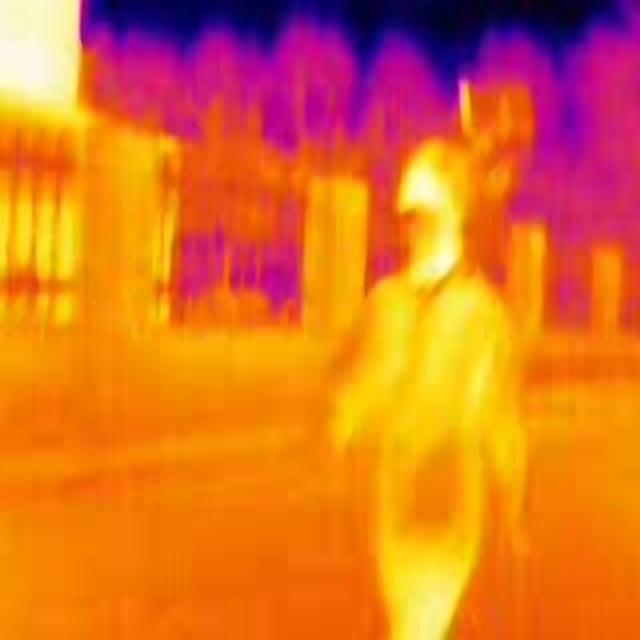
Detected objects:
label: person